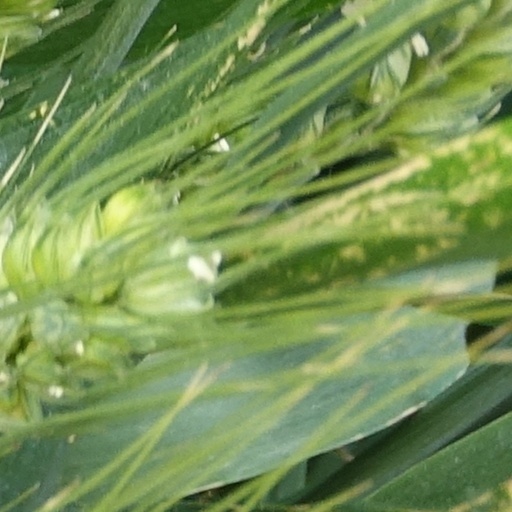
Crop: wheat